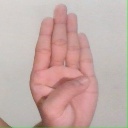
अक्षर: ब